Royal Shipyards of Seville

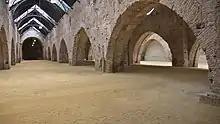
Seven naves of the Seville Shipyards remain standing.

The Seville Shipyard is a medieval shipyard in the city of Seville (Andalusia, Spain) that operated from the 13th to the 15th century. Composed of seventeen naves, the building was connected to the Guadalquivir River by a stretch of sand.